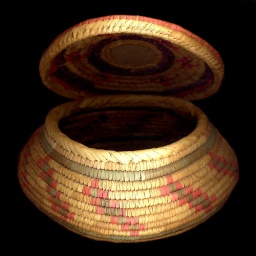
A souvenir I bought when travelling through Afghanistan in 1972: simple raffia basket with a little mirror in the lid